Ali Akbar Salehi

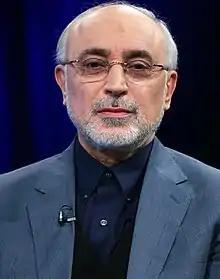
Salehi in 2021

Ali Akbar Salehi (born 24 March 1949) is an Iranian academic, diplomat and former head of the Atomic Energy Organization of Iran, who served in this position from 2009 to 2010 and also from 2013 to 2021. He served for the first time as head of the AEOI from 2009 to 2010 and was appointed to the post for a second time on 16 August 2013. Before the appointment of his latter position, he was foreign affairs minister from 2010 to 2013. He was also the Iranian representative in the International Atomic Energy Agency from 1998 to 2003.